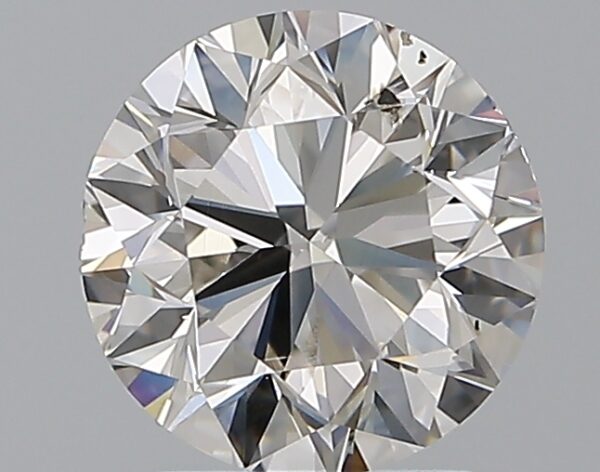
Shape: round
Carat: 2
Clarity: SI2
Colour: J
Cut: VG
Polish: EX
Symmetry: VG
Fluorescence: N
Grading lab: GIA
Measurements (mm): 7.77 x 7.88 x 5.03